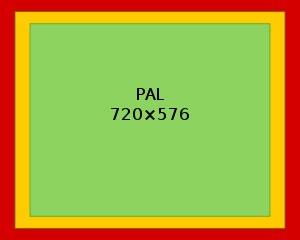
La safe area est un terme utilisé dans la production télévisuelle pour décrire les zones de l'image visibles sur les écrans de télévision.